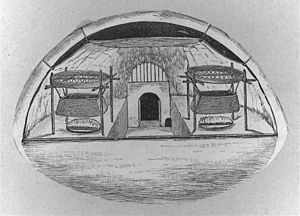
Iglo / Materialet
Tegning af interiør af alaska iglo fra 1916
Snehytte, iglo eller igloo [iglu] er i almindelig tale en hytte bygget af sne. Ordet iglo er et inuitisk/fælleseskimoisk ord, sandsynligvis fra ordet igdlo som betyder hus. De fleste forbinder i dag ordet med et hus lavet af sne, i Grønland er en illu dog betegnelsen for et hus uden skelen til hvilket materiale, det er lavet af.